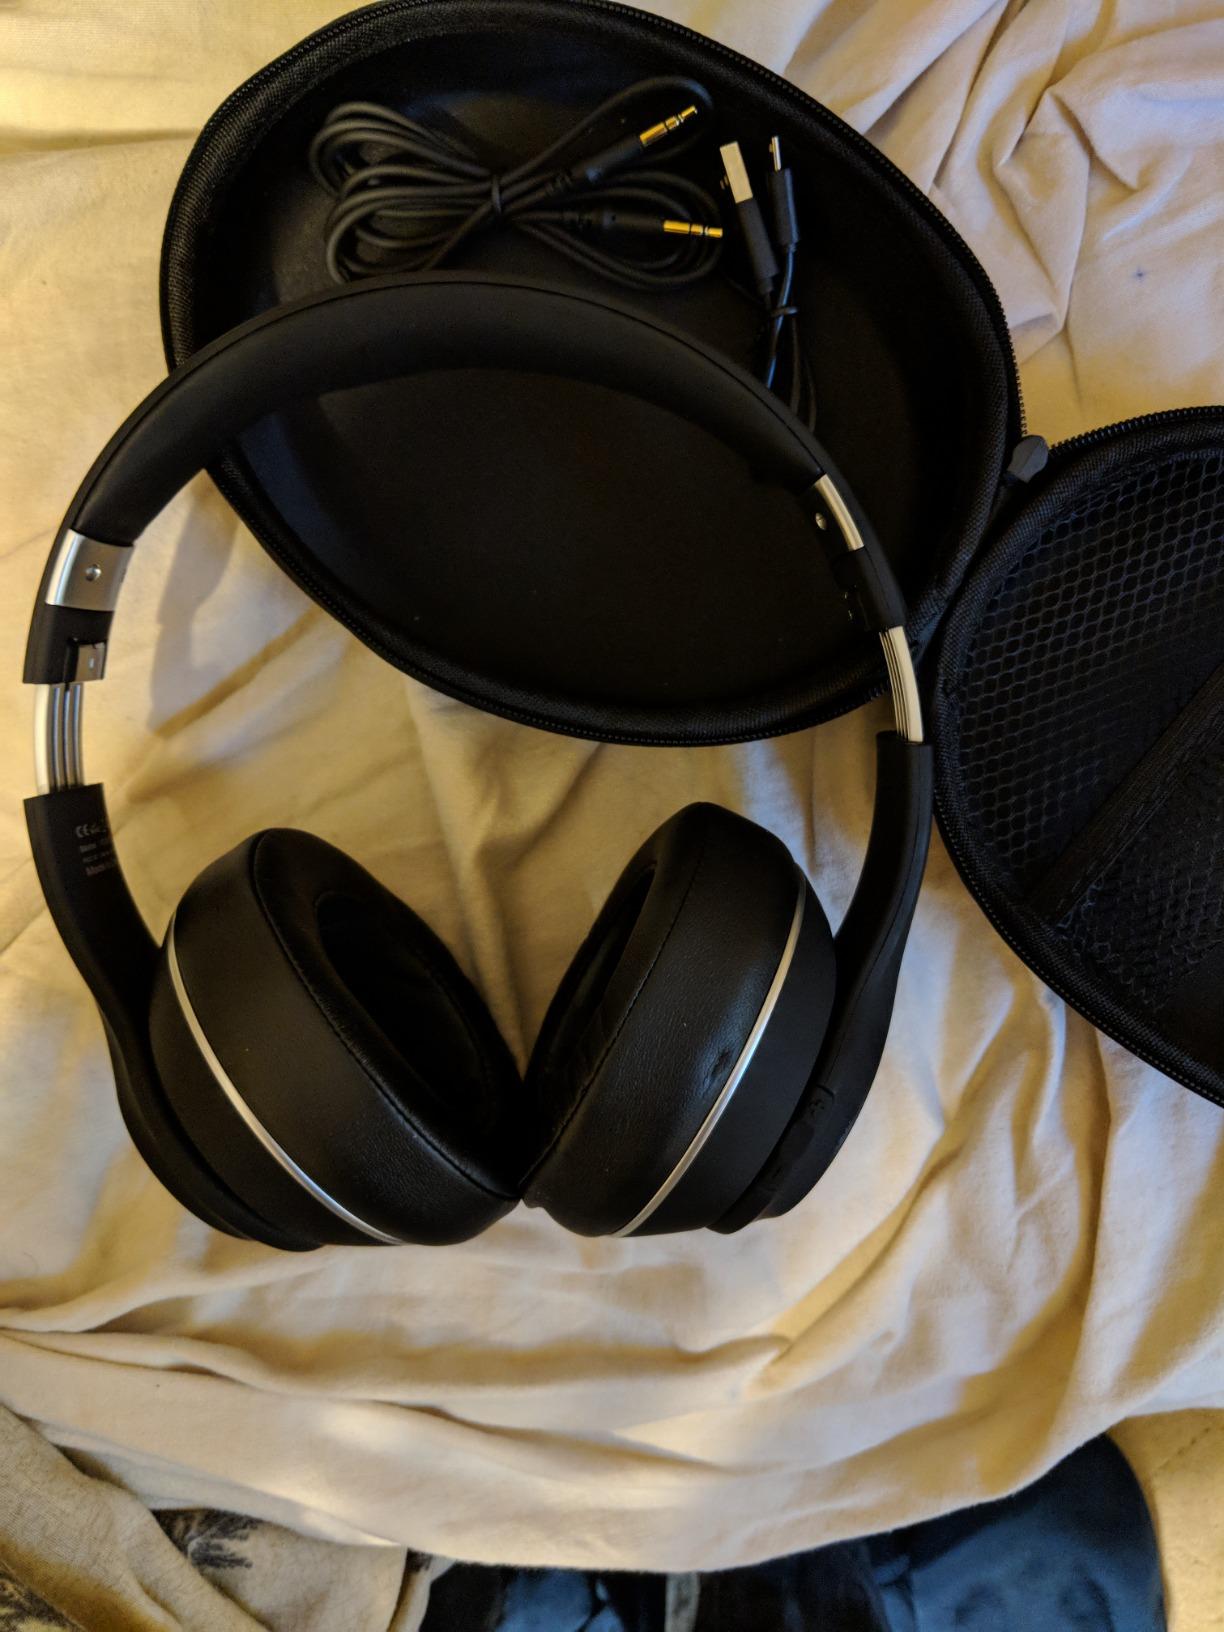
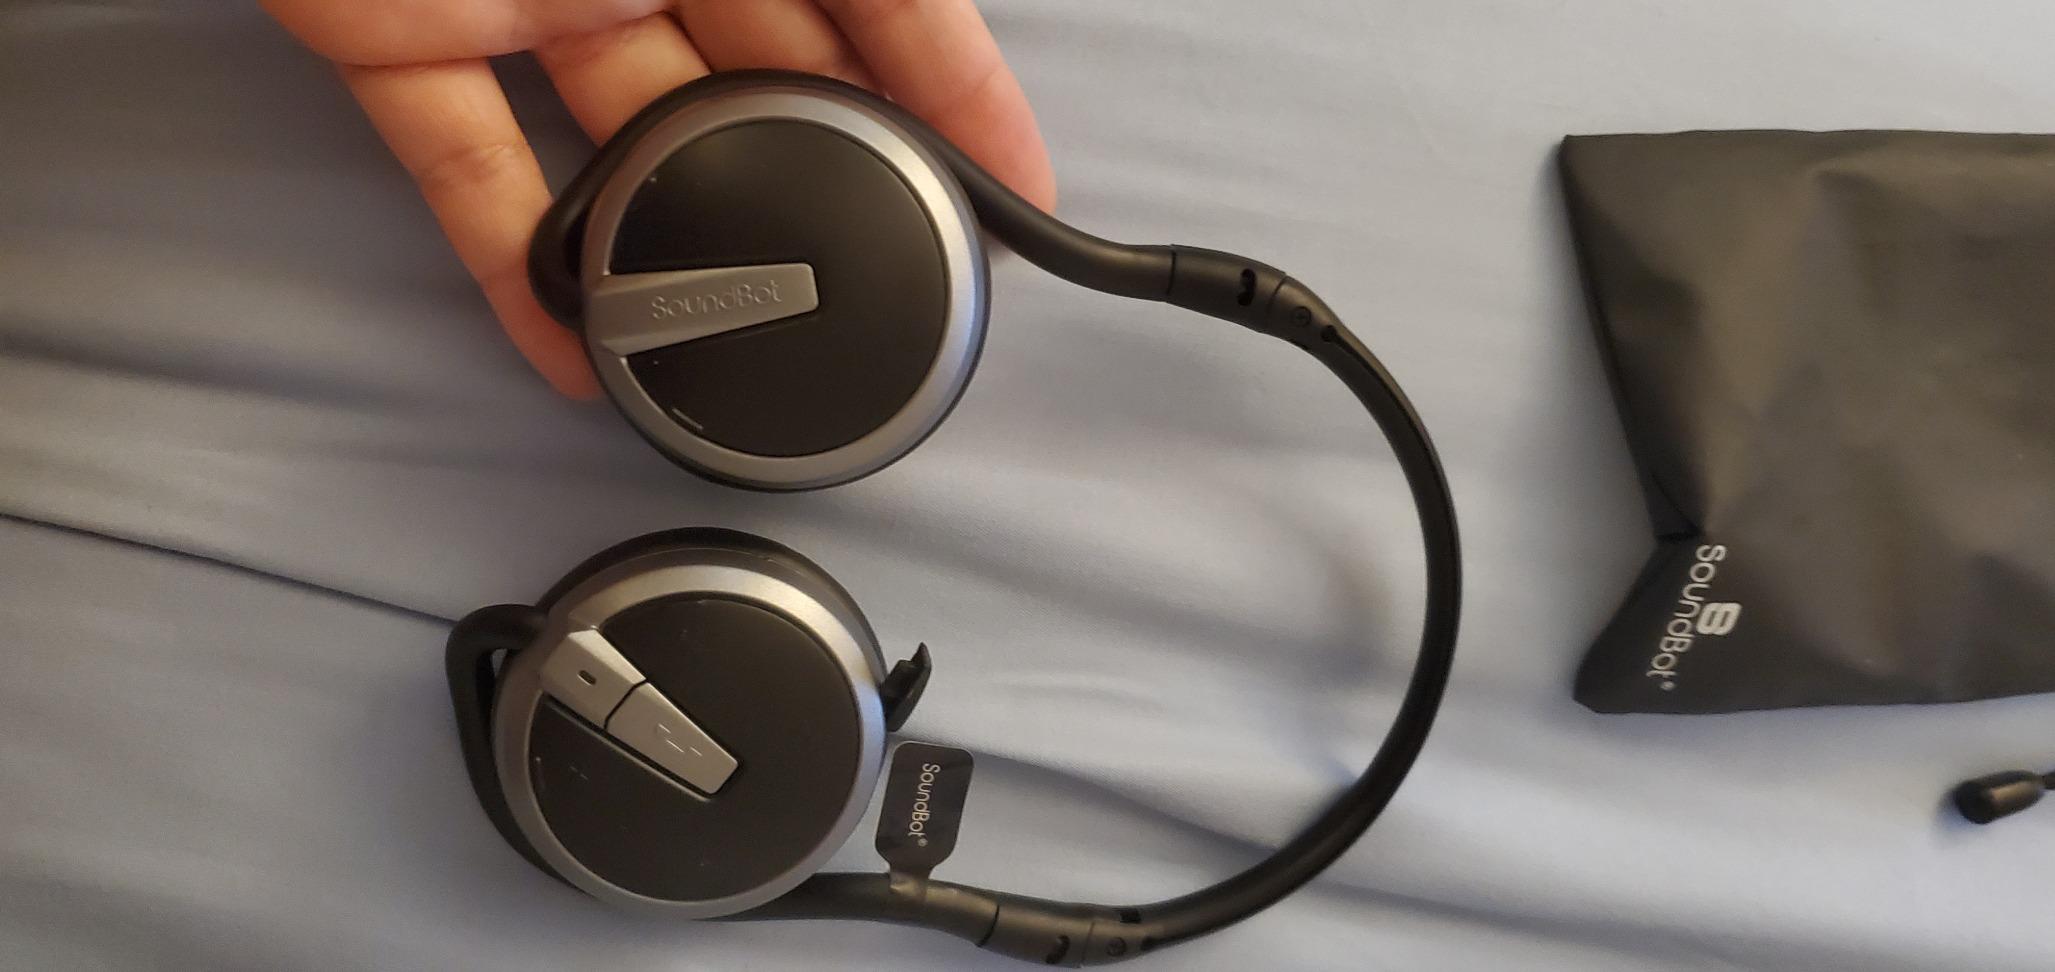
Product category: headphones
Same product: no